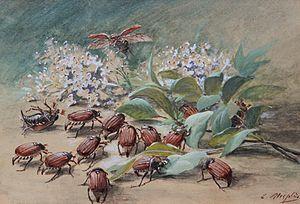
Hannetons Et Lilas Blanc